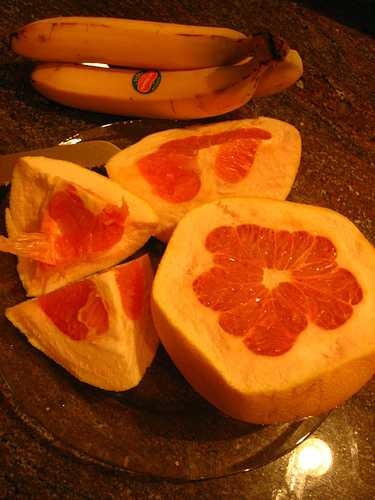
Label: Banana